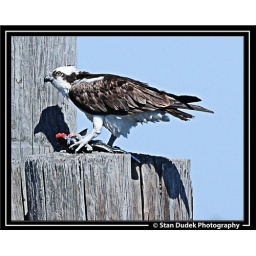
Osprey eating a fish it has just caught in Lake Monroe, Sanford on a cold windy day in central Florida..